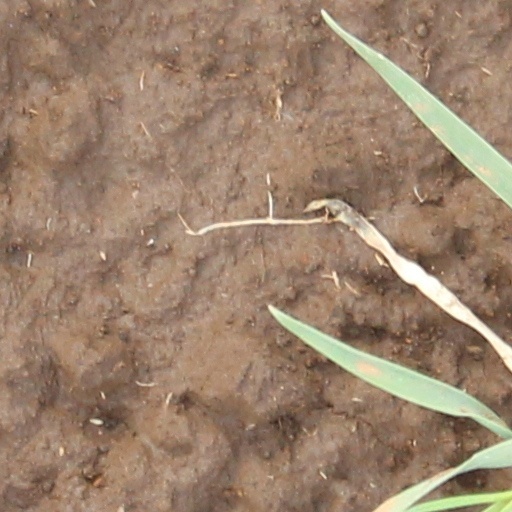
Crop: wheat